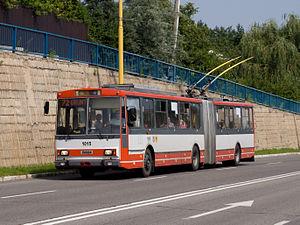
Le réseau de trolleybus de Košice est le plus petit réseau de trolleybus en Slovaquie. La tension utilisée est 750 V.
Le Škoda 15Tr est un modèle de trolleybus, conçu et fabriqué par Škoda Holding.